Jane Ingham

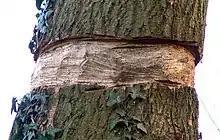
A tree that has been ringbarked

Ingham found that in the arch of the hypocotyl from sunflower seeds, "Helianthus annuus", there are considerably more cells on the outside than on the inside. Counting from the beginning to the end of the arch, the result was "3,299 cells on the upper side as against 1,531 on the lower." This result means that the convex side of the arch leads the concave side, not only in terms of cell extension, but also in cell division behaviour, such that a different division rate would cause the growth difference. Consequently, the concave and convex sides show profound physiological differences. The observation that in the hypocotyl the cells on the convex side are considerably larger than those on the inside could be explained by the uneven transverse transport of the growth hormone auxin. Auxin has a strengthening effect on the elongation growth of the cells. In the case of nutation phenomena, it is possible that curvature only occurs in a narrowly limited section of the shoot.